Sun bear

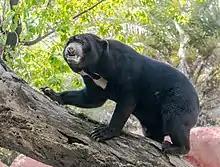
Sun bears are among the most arboreal of bears.

Sun bears lead the most arboreal (tree-living) lifestyle among all bears. They are mainly active during the day, although nocturnality might be more common in areas frequented by humans. The sun bear is an excellent climber; it sunbathes or sleeps in trees above the ground. Bedding sites consist mainly of fallen hollow logs, but they also rest in standing trees with cavities, in cavities underneath fallen logs or tree roots, and in tree branches high above the ground. It is also an efficient swimmer. Sun bears are noted for their intelligence; a captive bear observed sugar being stored in a cupboard locked by a key, and later used its claw to open the lock. A study published in 2019 described skillful mimicry of facial expressions by sun bears, with precision comparable to that seen in gorillas and humans.